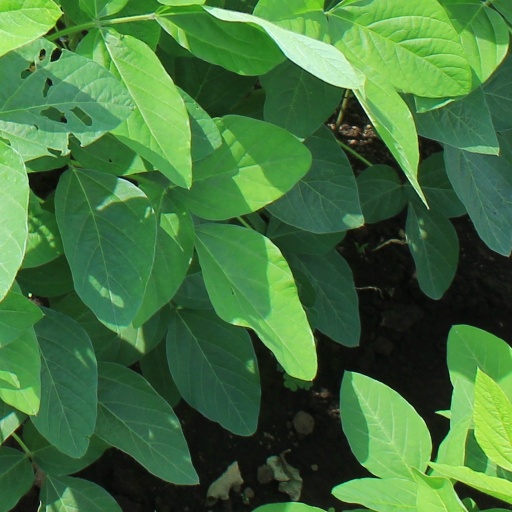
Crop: soybean